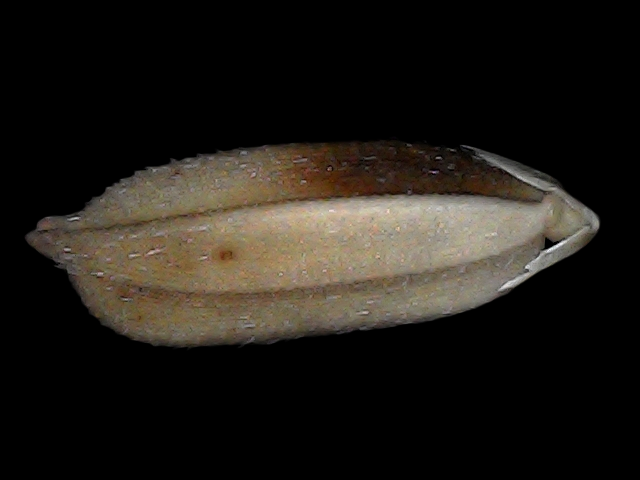
Rice variety: Br22